Treacle

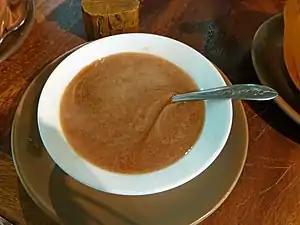
Treacle in a bowl

Treacle is uncrystallised syrup made during the refining of sugar. The most common forms of treacle are golden syrup, a pale variety, and black treacle, a darker variety similar to molasses. Black treacle has a distinctively strong, slightly bitter flavour, and a richer colour than golden syrup. Golden syrup treacle is a common sweetener and condiment in British cuisine, found in such dishes as treacle tart and treacle sponge pudding.